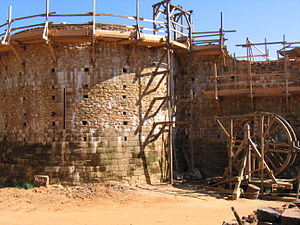
Eksperimentel arkæologi / Eksempler
Borgen Guédelon under opførelse. Man ser hovedtårnet til venstre og byggekranens trædemølle til højre.